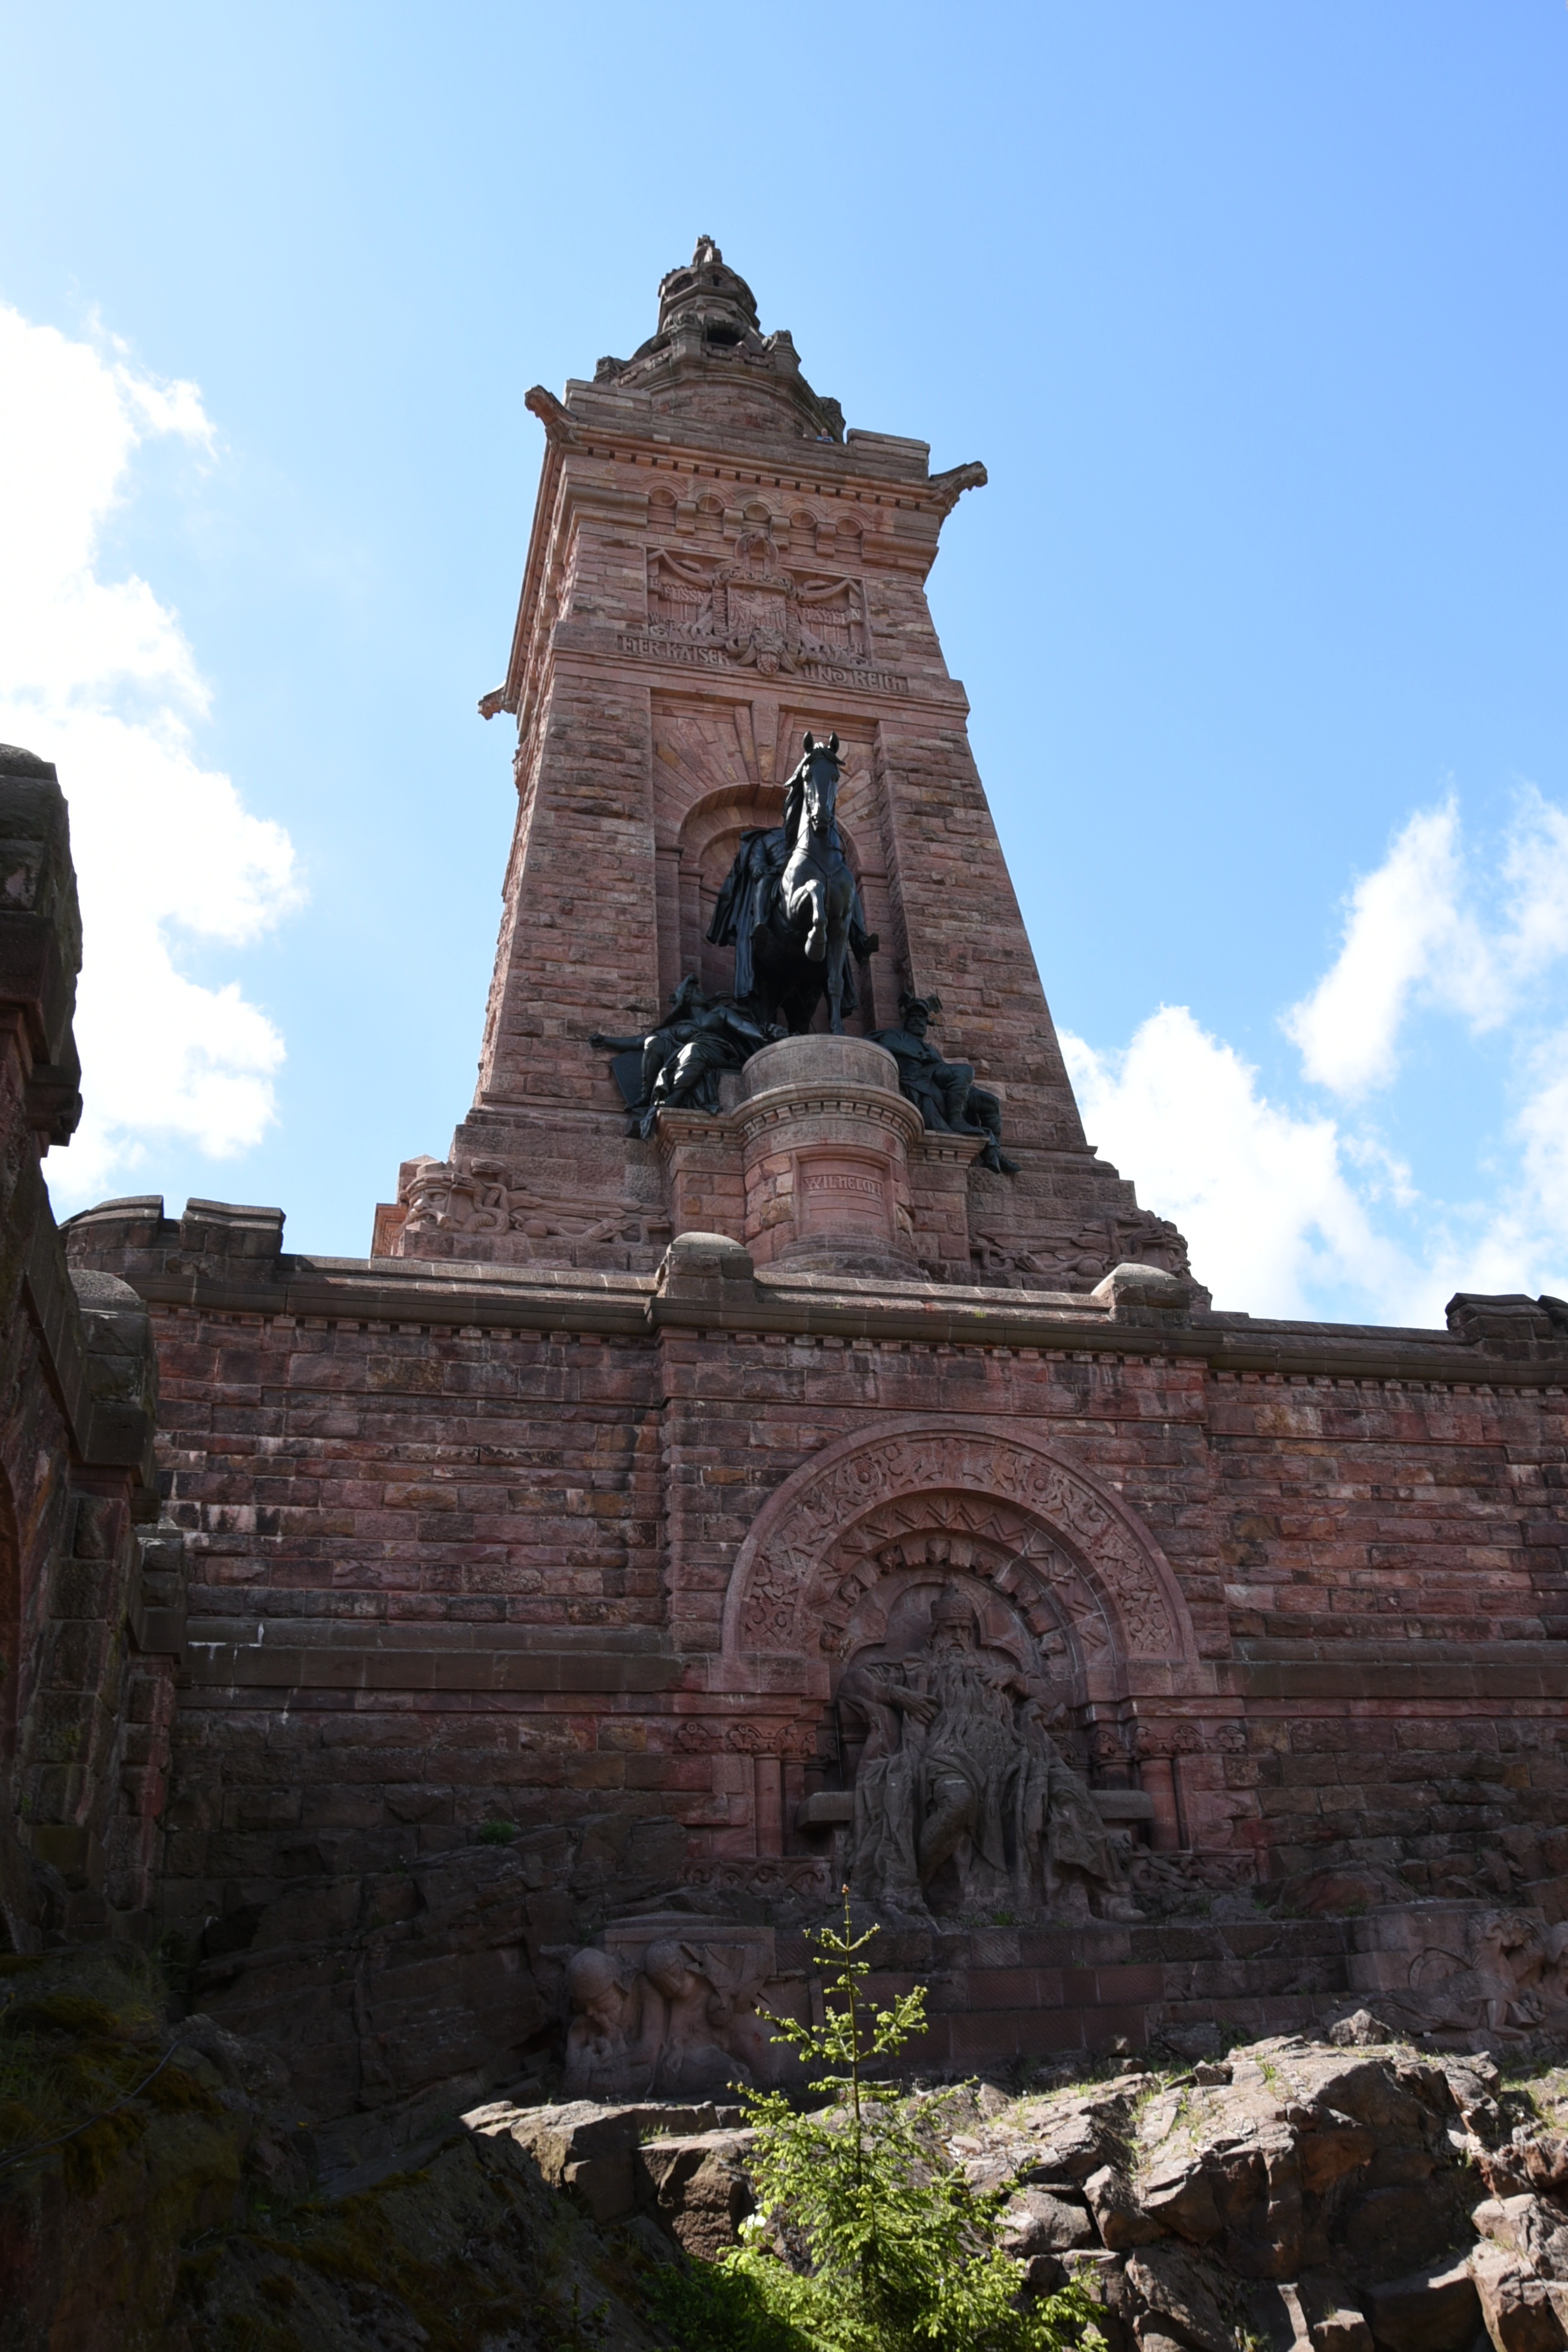
rock, architecture, sky, view, building, monument, travel, arch, high, tower, landmark, blue, fortification, tourism, place of worship, blue sky, places of interest, clouds, temple, towers, ruins, monastery, germany, history, tourist attraction, imposing, historic site, ancient history, barbarossa monument